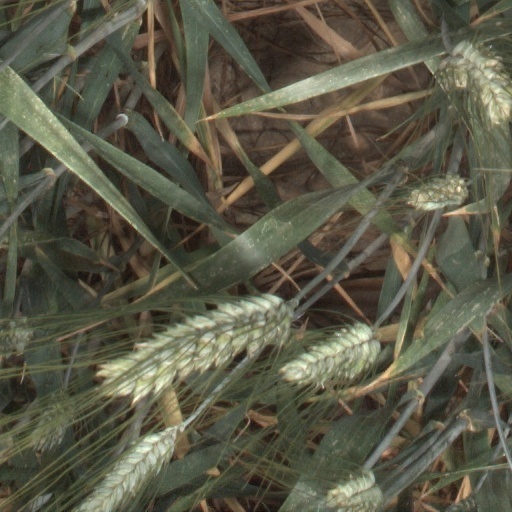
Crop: wheat